Hunnic art

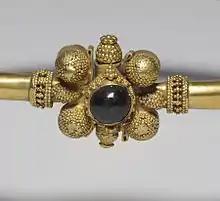
Detail of Hunnish gold and garnet bracelet, 5th century, Walters Art Museum

Jewelry and weapons attributed to the Huns are often decorated in a polychrome, cloisonné style.